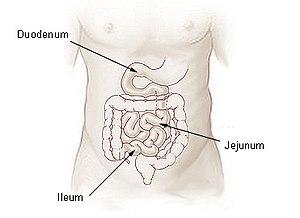
En anatomie du système digestif, l’iléon est la troisième partie de l'intestin grêle en amont du côlon et en aval du jéjunum. C'est dans cette partie du tractus intestinal qu'est absorbée la vitamine B₁₂.
Le duodénum est le segment initial de l'intestin grêle. Il fait suite à l'estomac par l'intermédiaire du pylore et est suivi par le jéjunum à l'angle duodénojéjunal. C'est le seul segment fixe de cet intestin grêle, le reste étant mobile. Le duodénum, du latin duodenum digitorum « douze doigts », s'appelle ainsi en raison de sa longueur, comparable à la largeur de douze doigts.